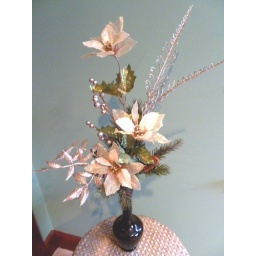
Silk golden poinsettias, bronzed &amp;amp; glittered leaves and berries and fern fronds in a vintage smoky amethyst glass vase.